2010 British Grand Prix

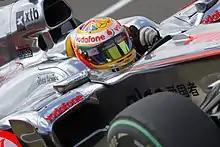
Lewis Hamilton wore a special helmet design to show his ancestry.

Sakon Yamamoto returned to a race seat after Hispania Racing decided to drop Bruno Senna in favour of the former Super Aguri and Spyker driver for reasons that remained undisclosed as the weekend began. Team principal Colin Kolles claimed that the switch was not related to sponsorship; the only new sponsor for the team was the Jaypee Group, owners of the new Jaypee Group Circuit in India, and attracted to the team by Karun Chandhok. Senna refused to speak on the subject, whilst Yamamoto claimed he would "talk" to the Brazilian driver, prompting speculation that the team was experiencing internal troubles and that Yamamoto's appointment had come after Senna had criticised the team in an internal e-mail. Nevertheless, the team refused to comment on why the change had been made and confirmed that Senna would return to his seat at Hockenheim.